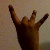
The image shows a hand gesture representing the number 8 in Indian Sign Language.